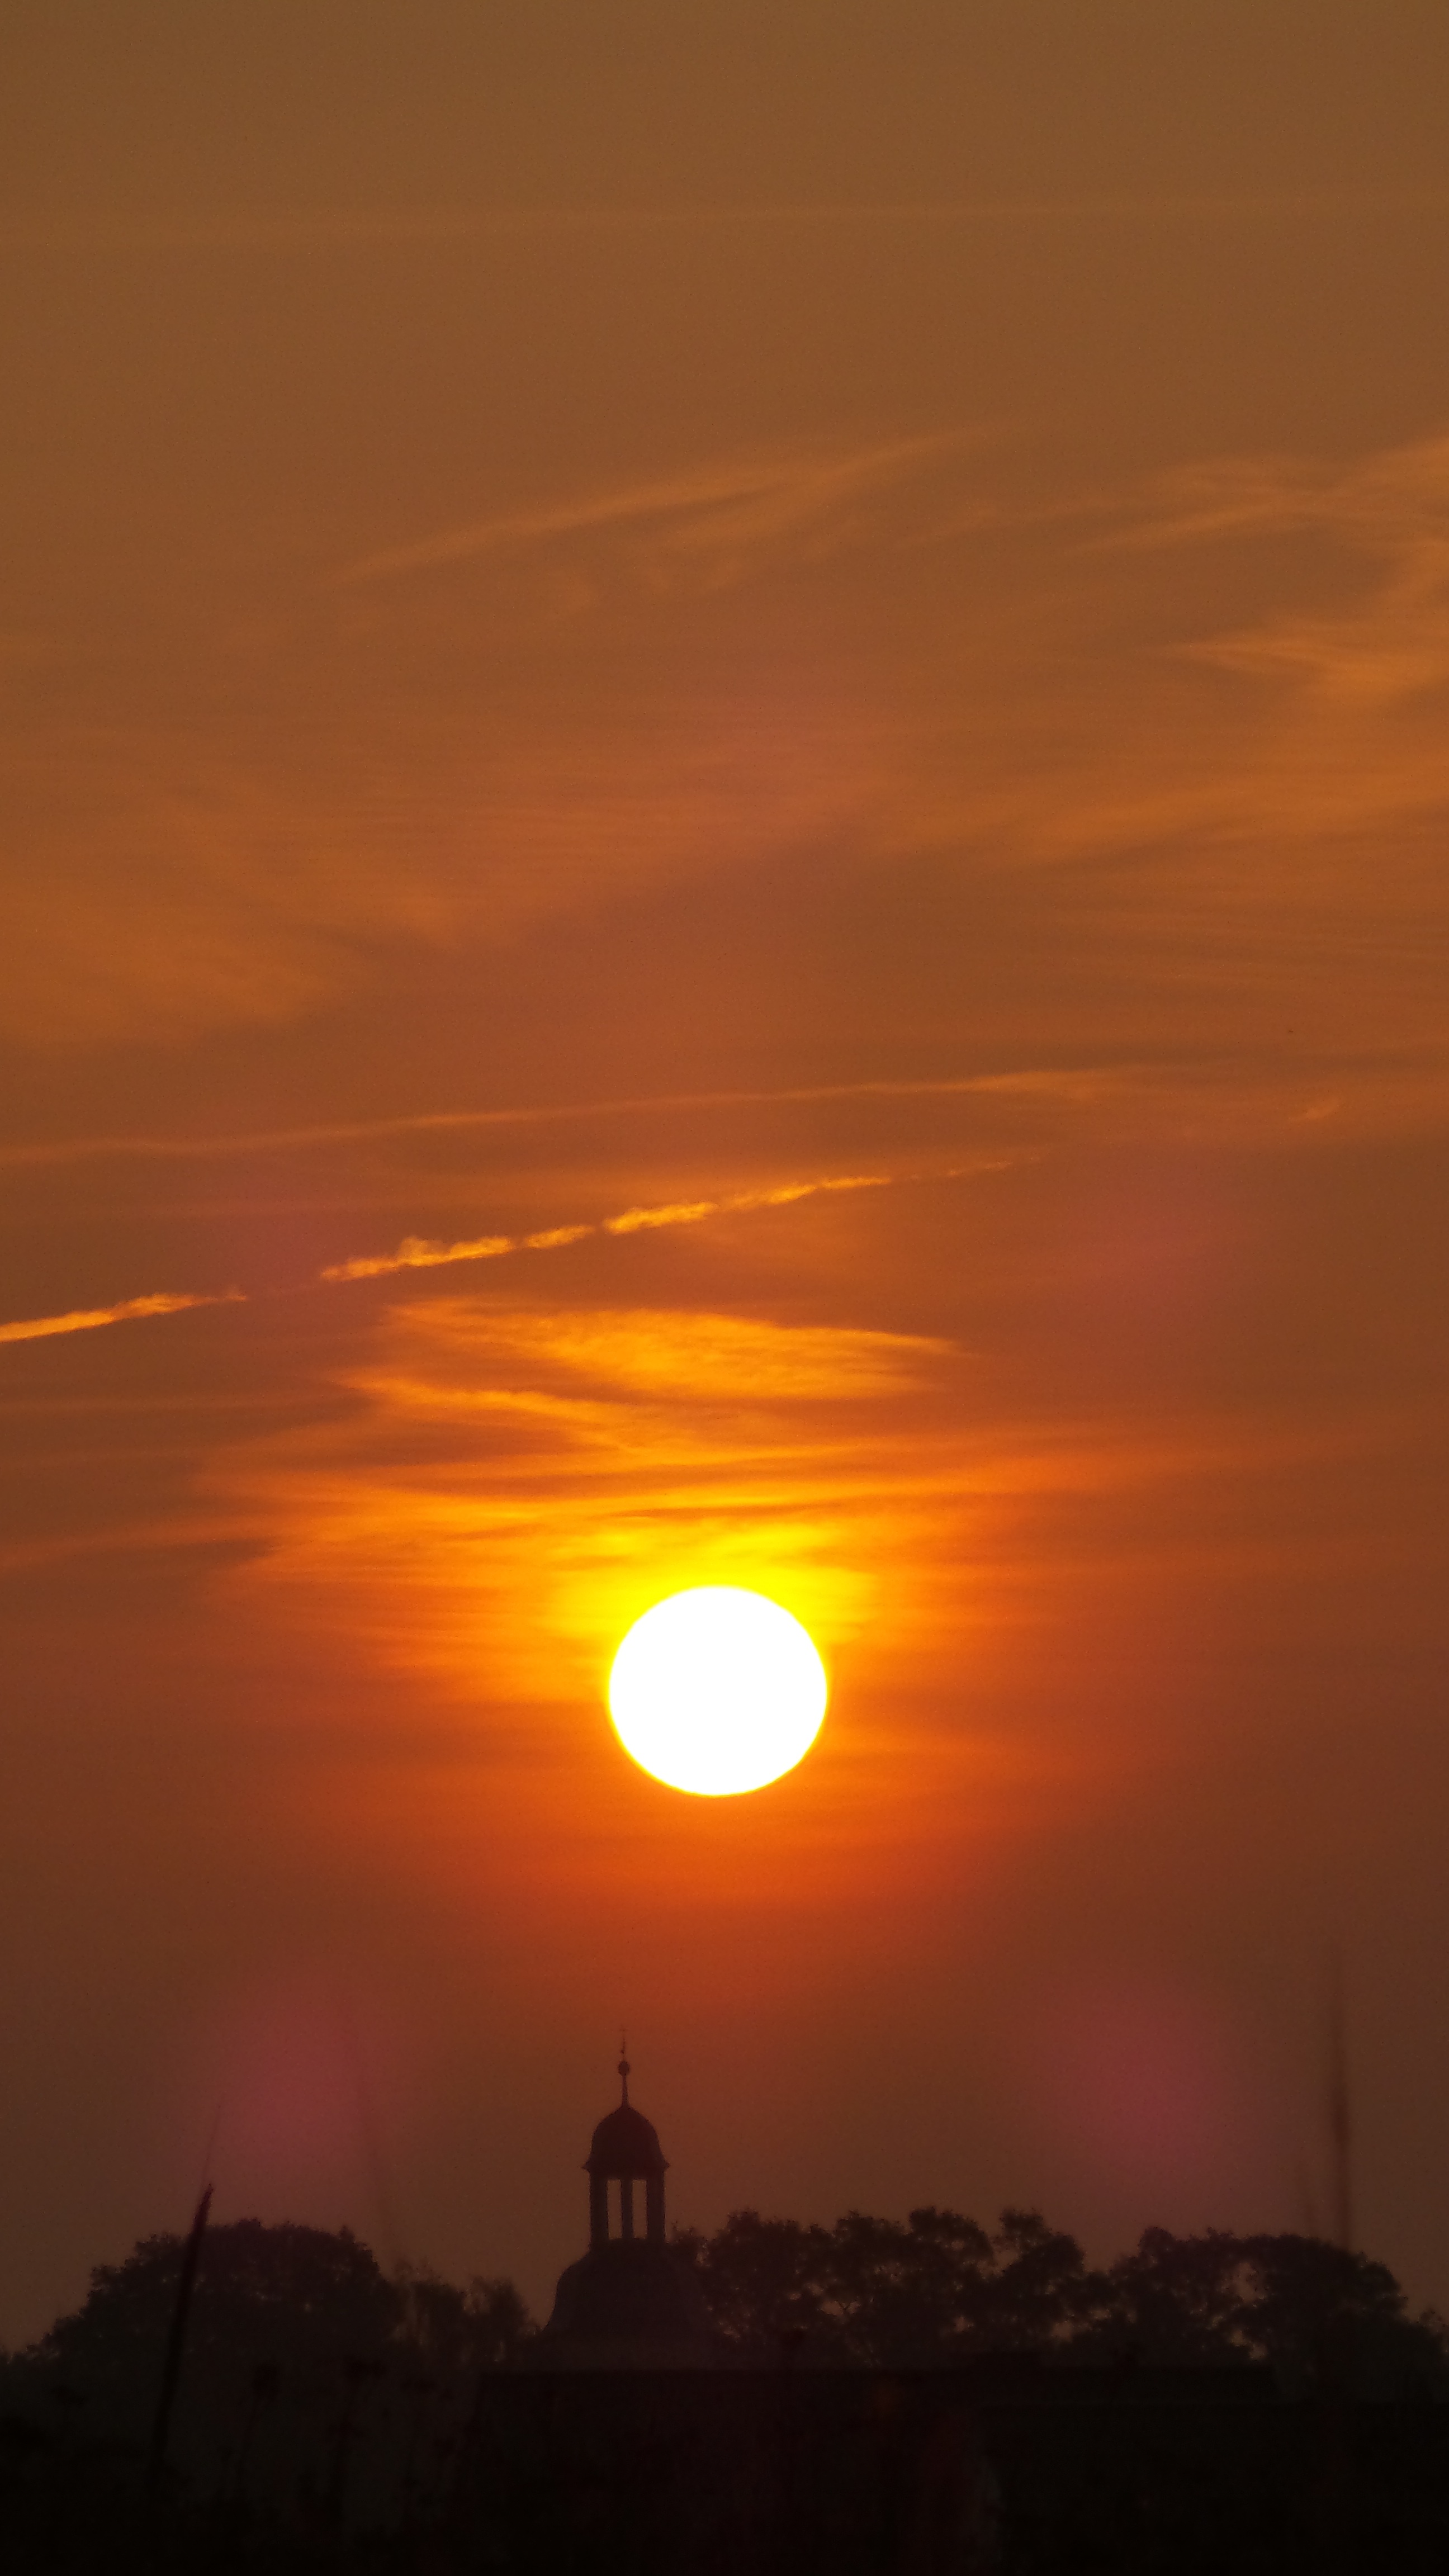
sea, horizon, cloud, sky, sun, sunrise, sunset, sunlight, morning, dawn, atmosphere, dusk, evening, mood, afterglow, astronomical object, atmospheric phenomenon, red sky at morning